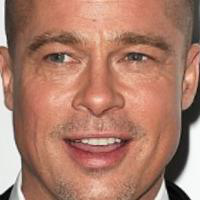
Age group: age 41-55